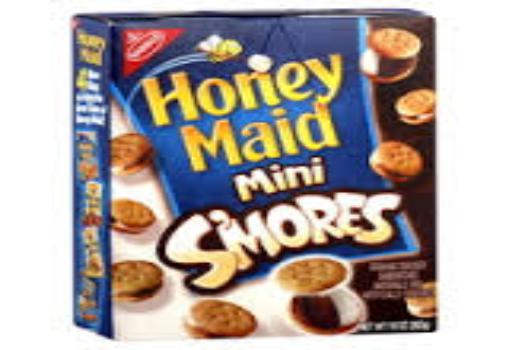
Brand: Honey Graham
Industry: Food